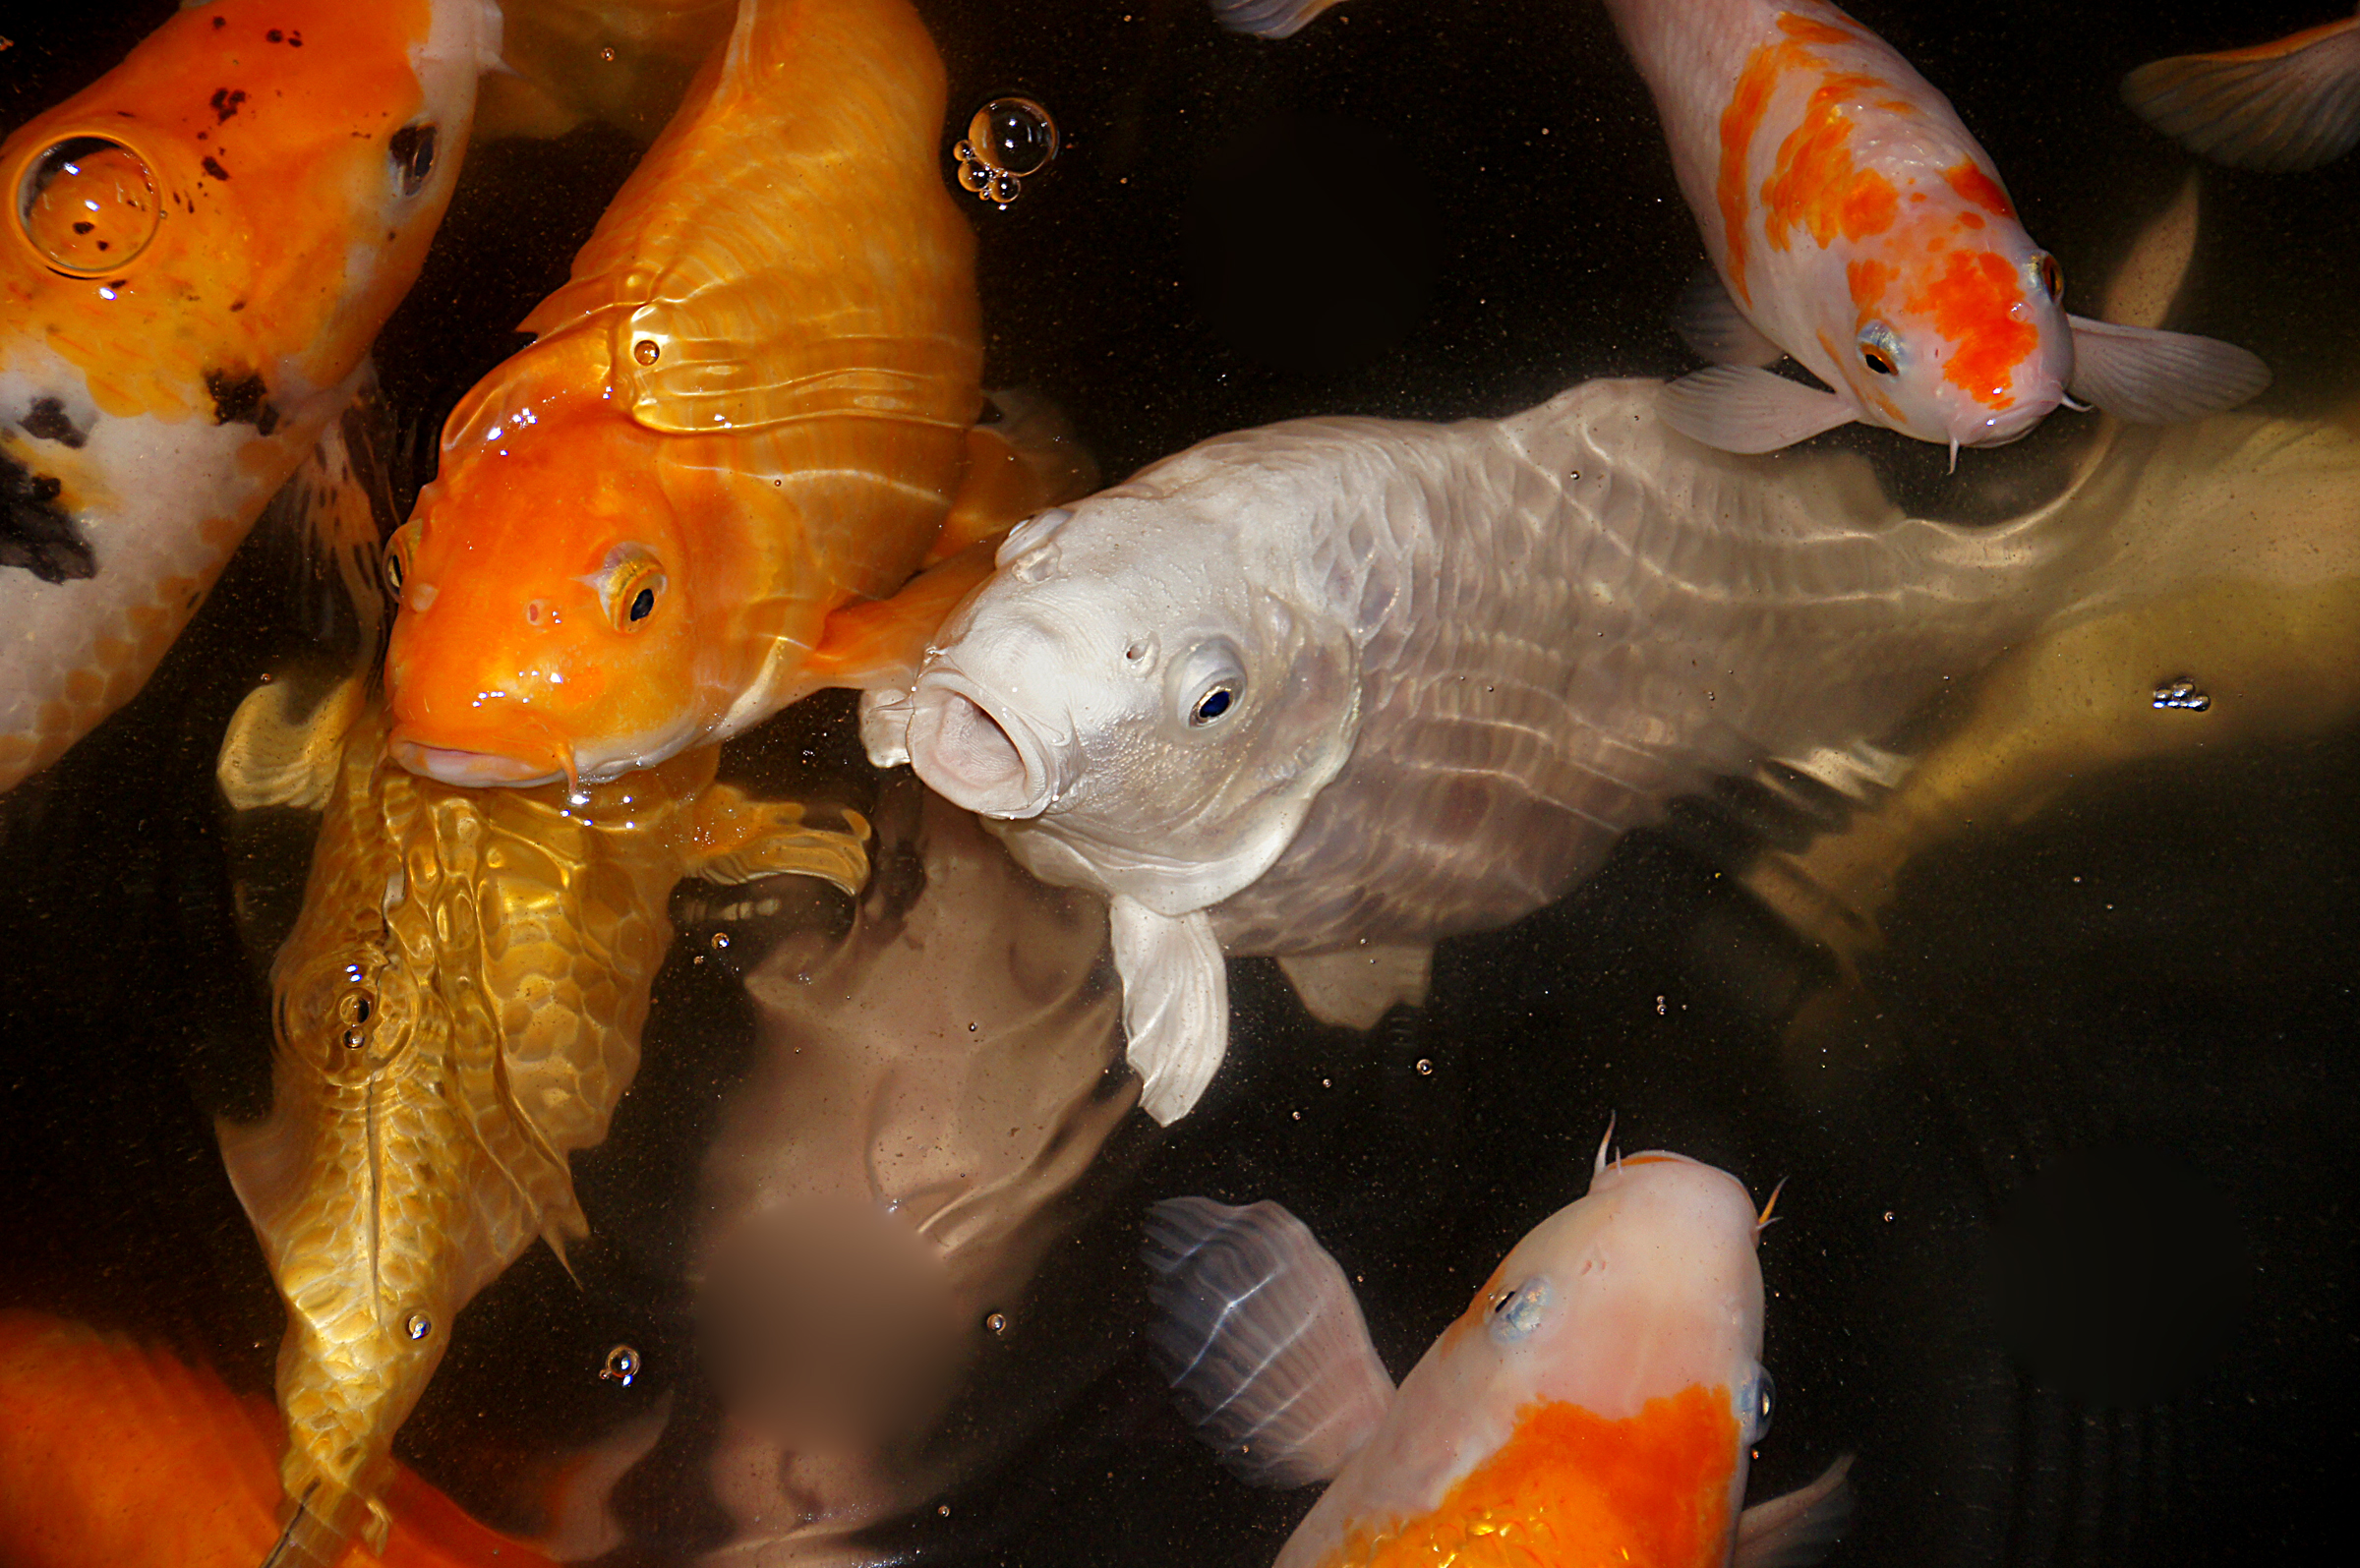
orange, fish, koicarp, goldfish, koi, carp, sonydslra580, tamron18270, cyprinuscarpio, fishswiming, whitefish, marine biology